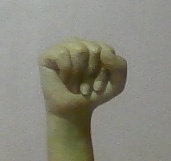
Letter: saad